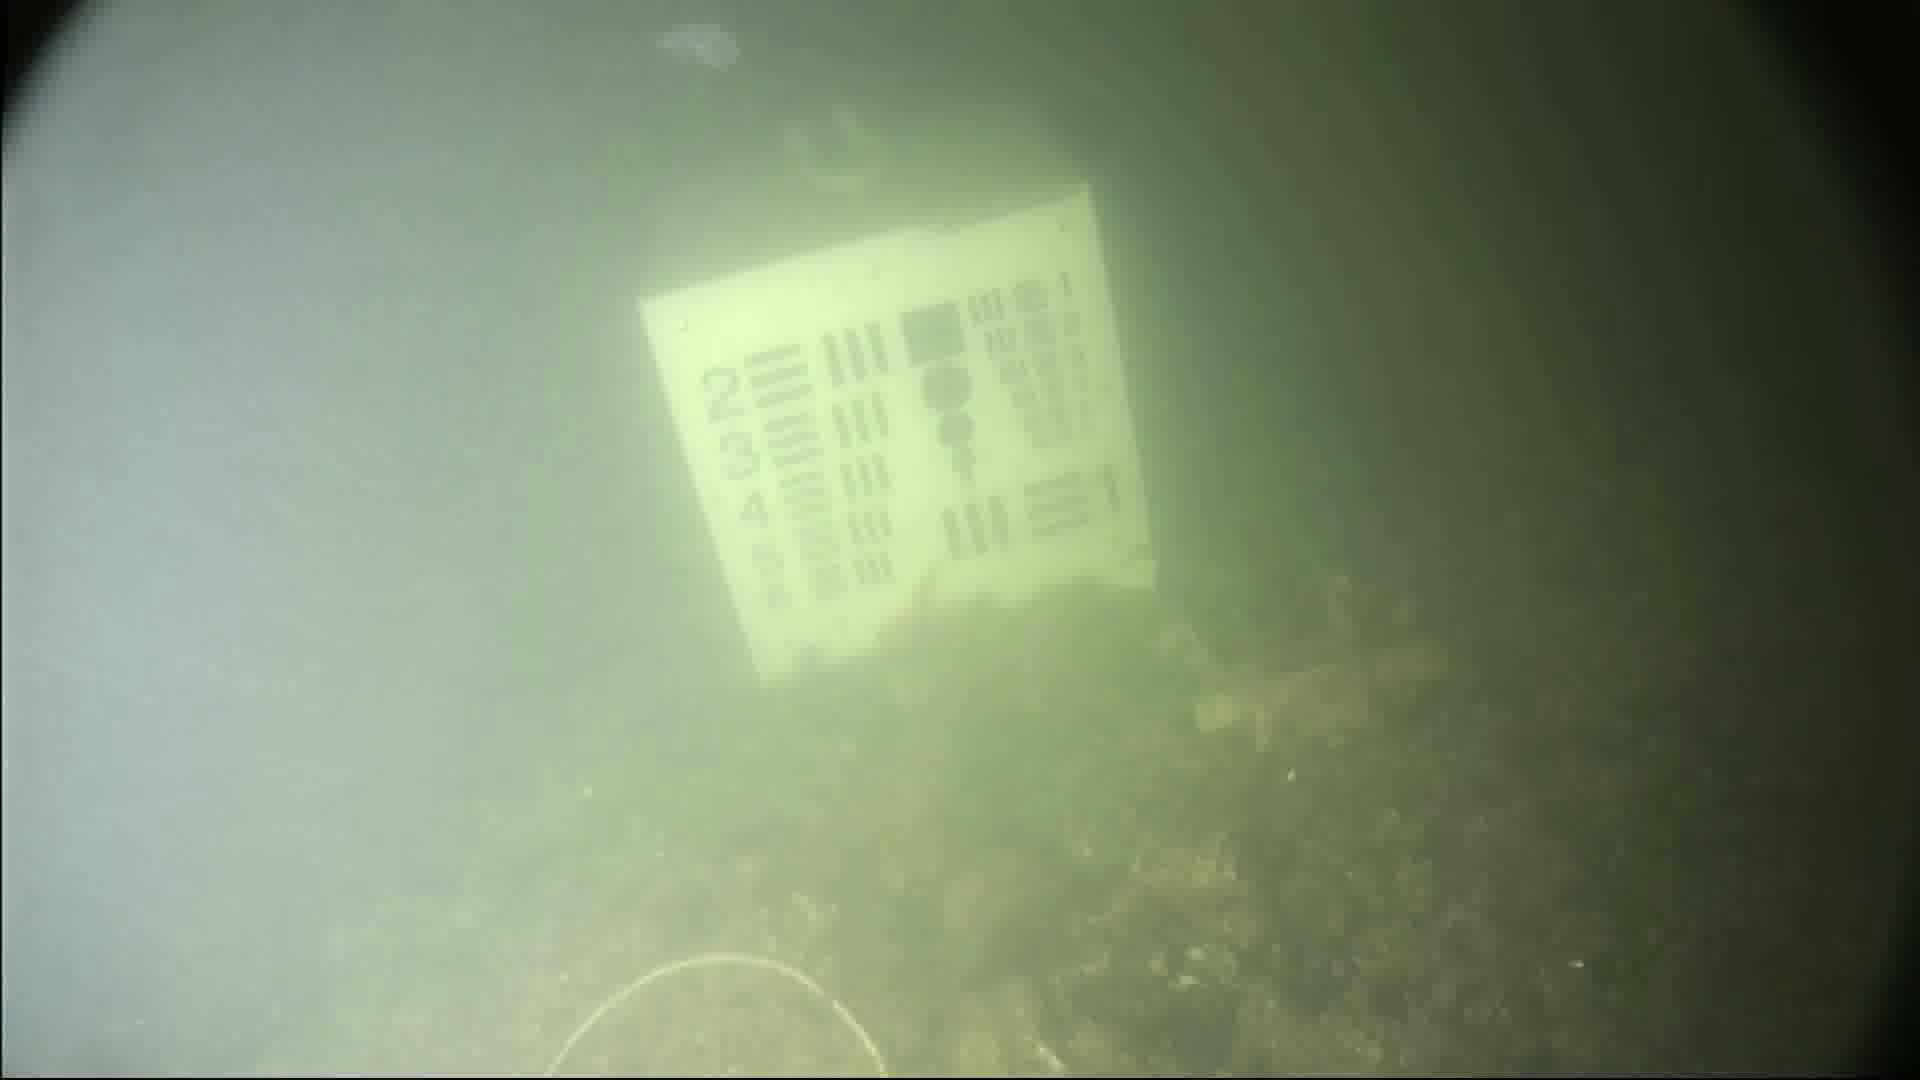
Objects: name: jellyfish